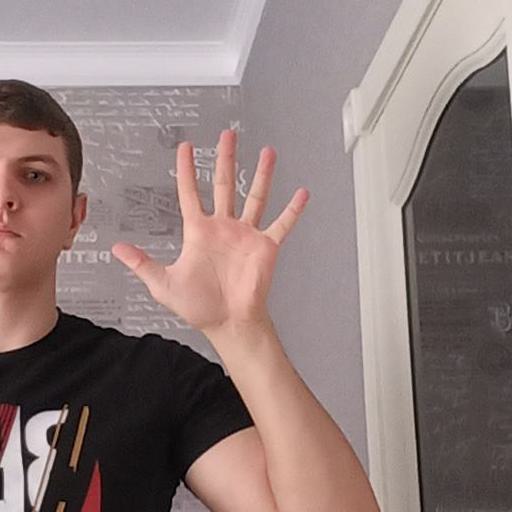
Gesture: palm